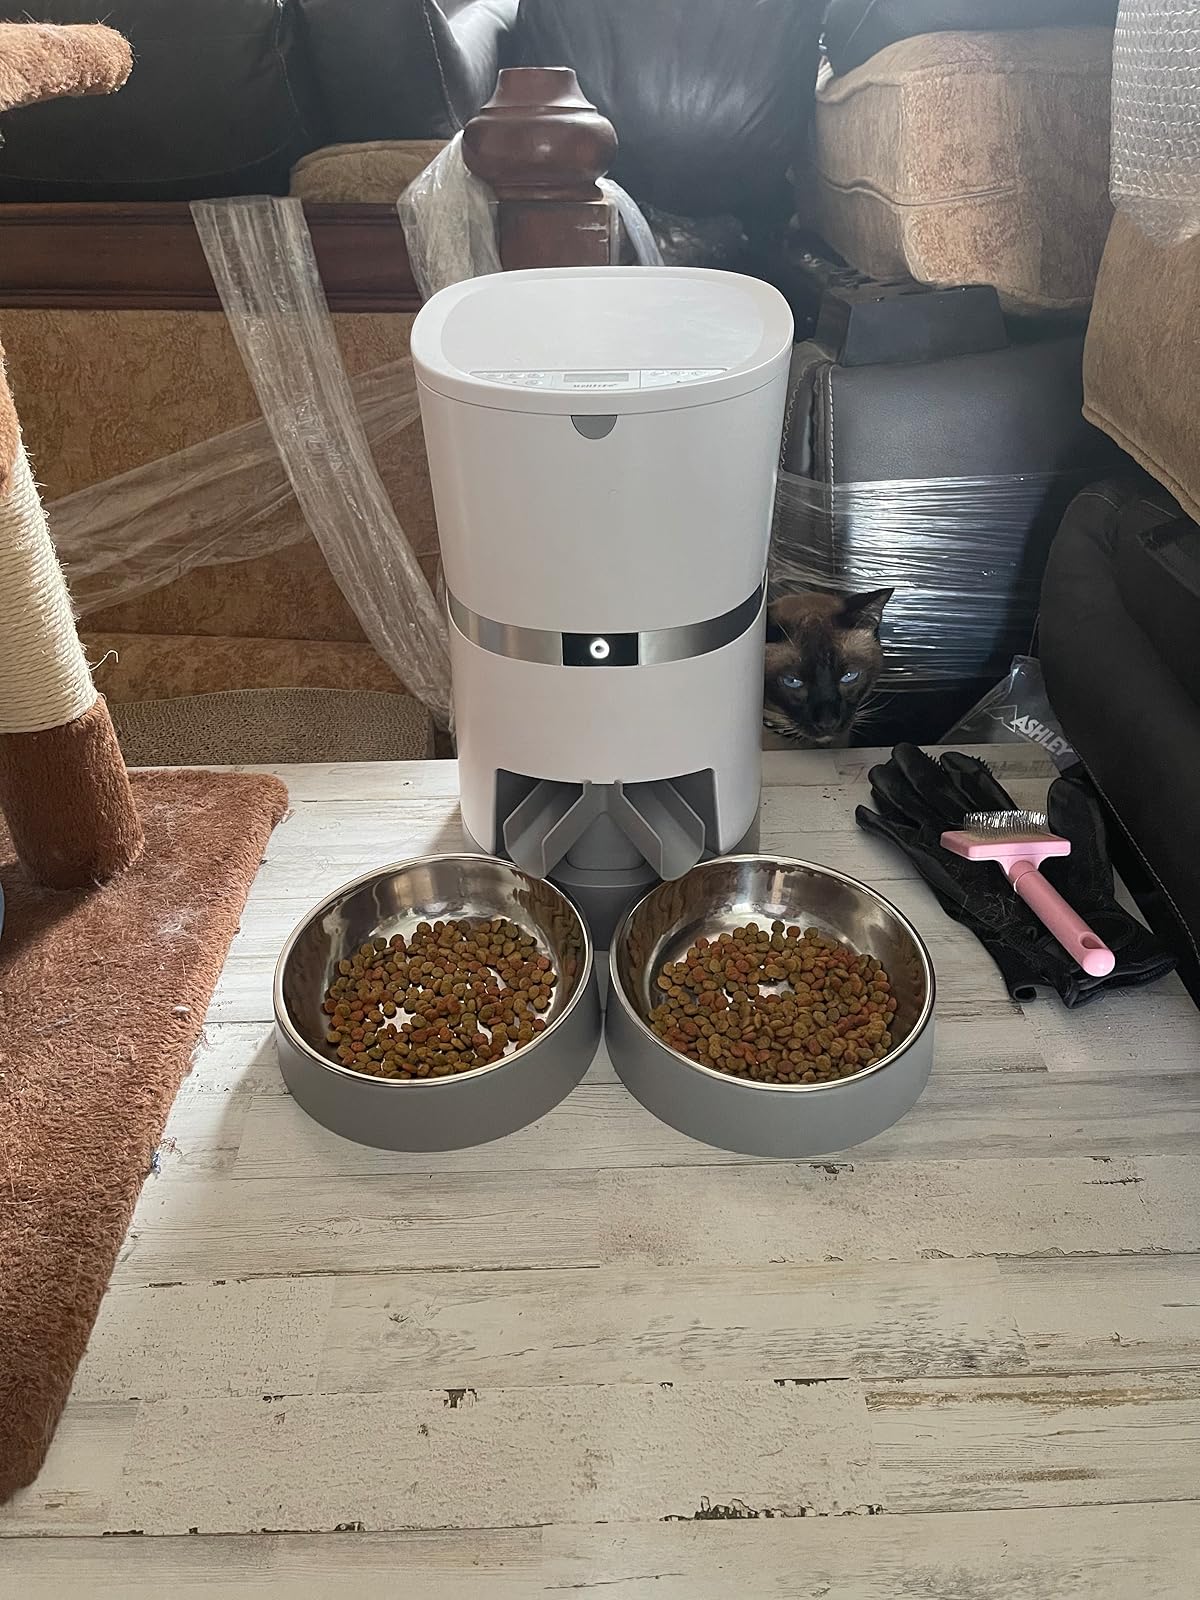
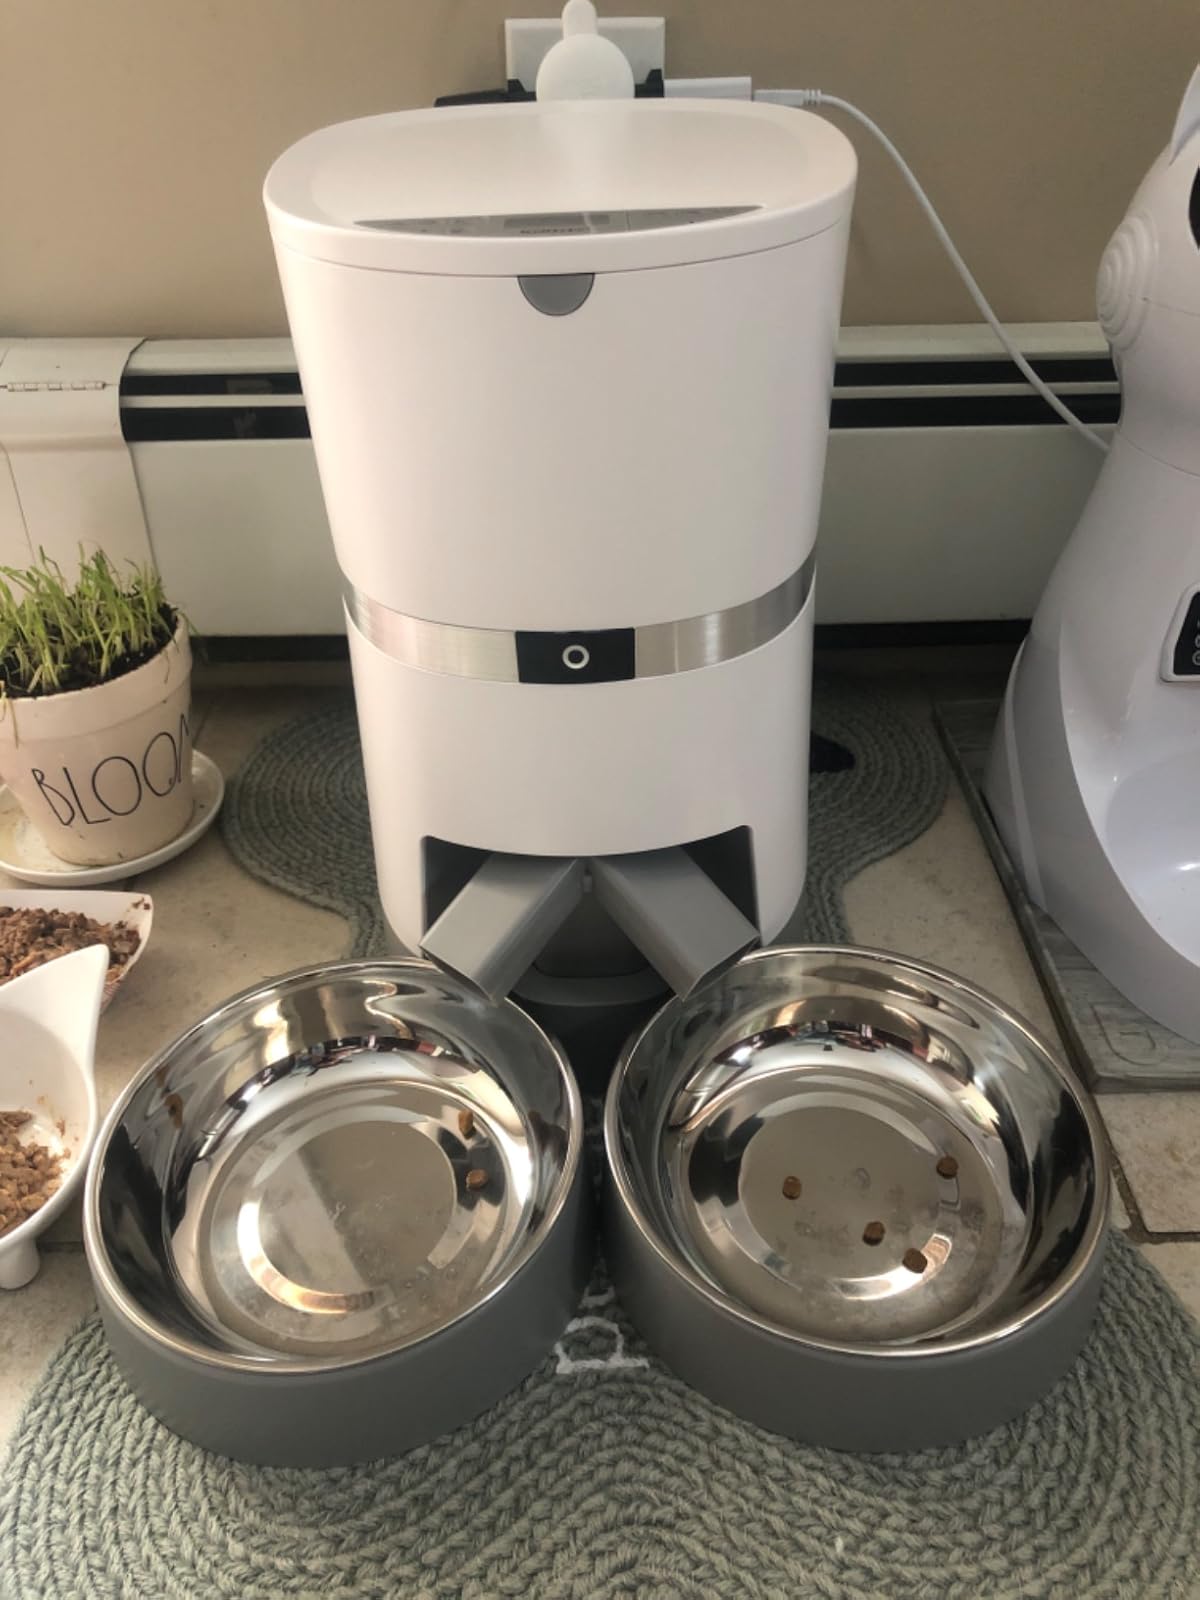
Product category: items_feeder
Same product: yes